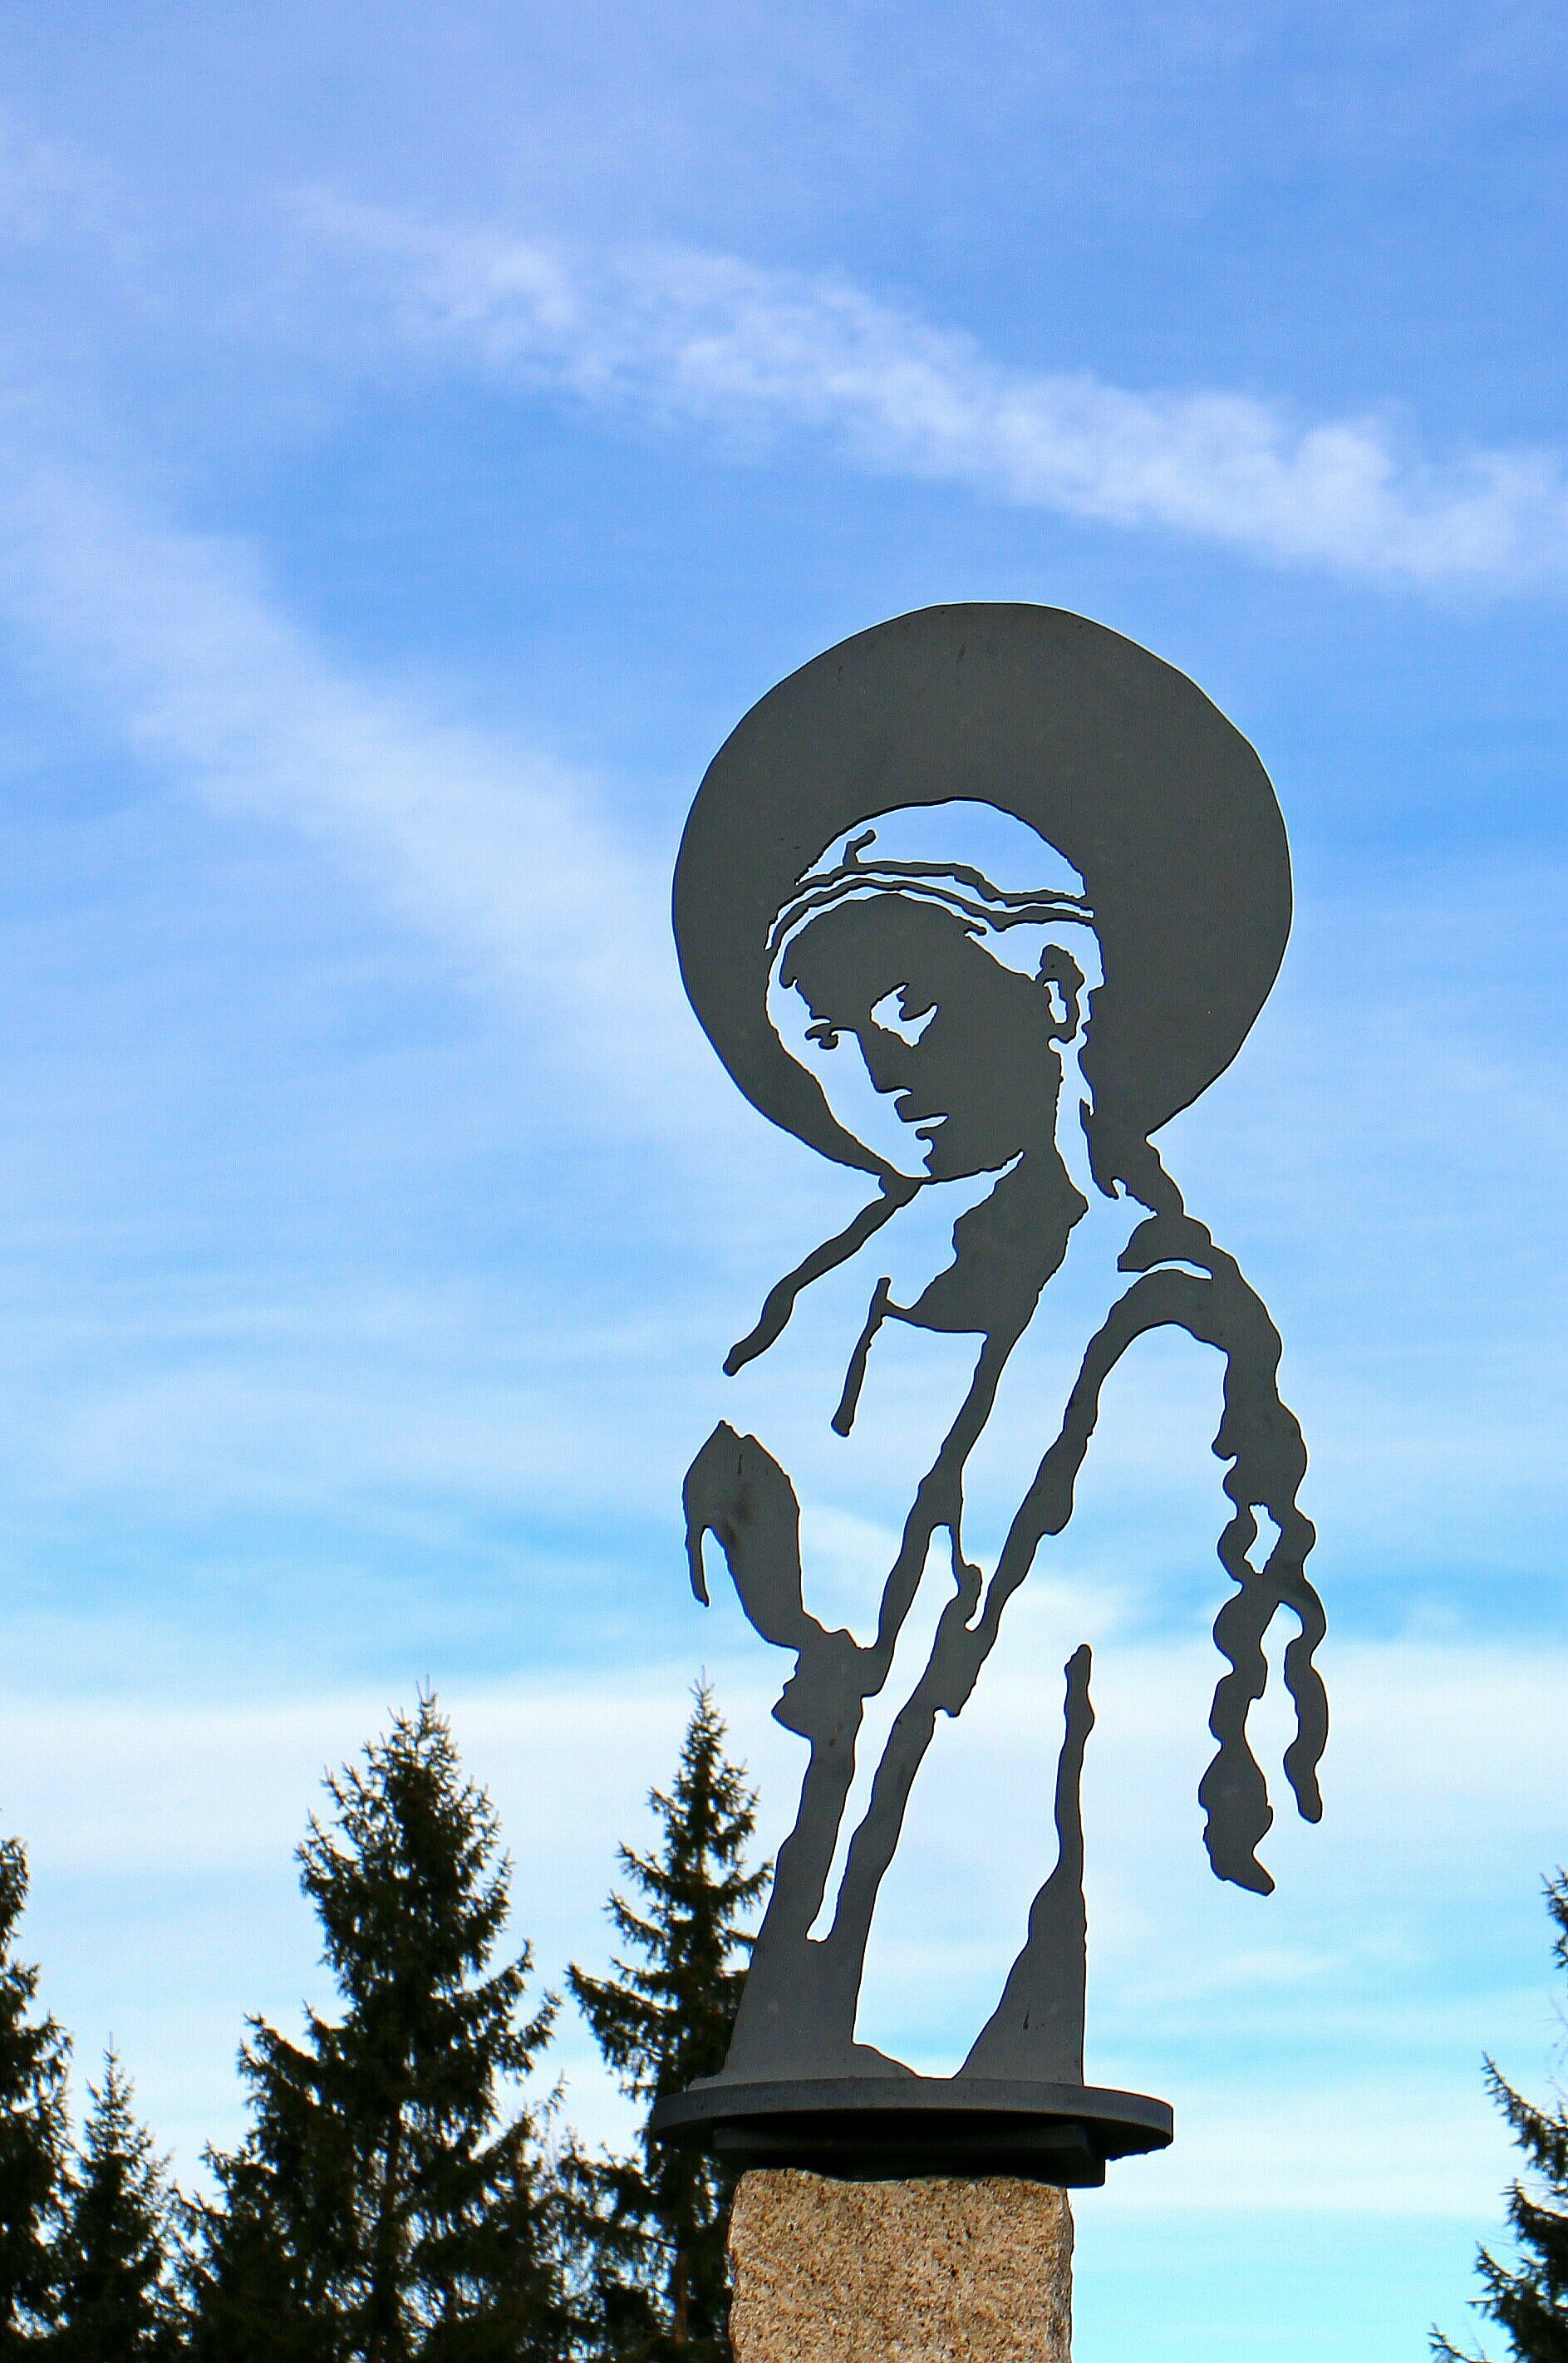
tree, silhouette, person, sky, woman, monument, statue, portrait, shadow, blue, black, christian, lighting, sculpture, art, maria, christianity, mother of god, contour, mother mary